Baptismal font at St Bartholomew's Church, Liège

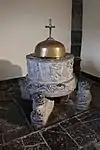
Baptismal font of Furnaux also inspired by Rupert de Deutz

Except for the last two the scenes are separated by trees which are stylised in typical Romanesque fashion, but whose leaf shapes are all different. A continuous undulating ground-line runs all round the basin. Other inscriptions run round the top and bottom rims of the basin. While the baptism of Jesus is very commonly depicted in Early Medieval art, those of the other figures are very rare subjects indeed, and this unusually elaborate and learned programme was no doubt composed with clerical assistance. It does not reflect Byzantine iconographic precedents; instead it matches closely the interest in typology and allegory, of which the influential contemporary Liège-born theologian Rupert of Deutz was a particular exponent (though Rupert was also a particular opponent of the bishop at the time, Otbert of Liège, who took the Emperor's side in the Investiture Controversy). The head of God the Father that appears at the top of the "Baptism of Christ" (identified as ) is an early appearance of God the Father in Western art; a Hand of God, more typical of the period, appears in the baptism scenes of Cornelius and Craton.